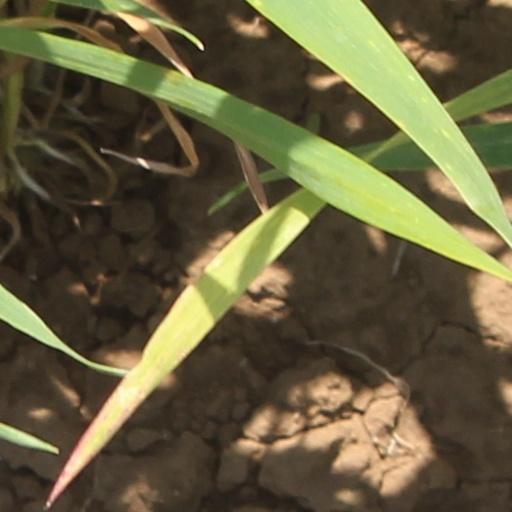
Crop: wheat